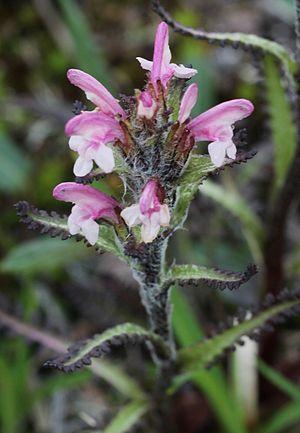
Pedicularis hirsuta est une espèce de plantes à fleurs du genre Pedicularis appartenant à la famille des Scrophulariaceae selon la classification classique de Cronquist ou à la famille des Orobanchaceae selon la classification phylogénétique. On la rencontre au nord de la Suède, de la Finlande, et de la Norvège, au Groenland, dans l'archipel du Svalbard, en Nouvelle-Zemble et dans l'extrême nord de la Russie.